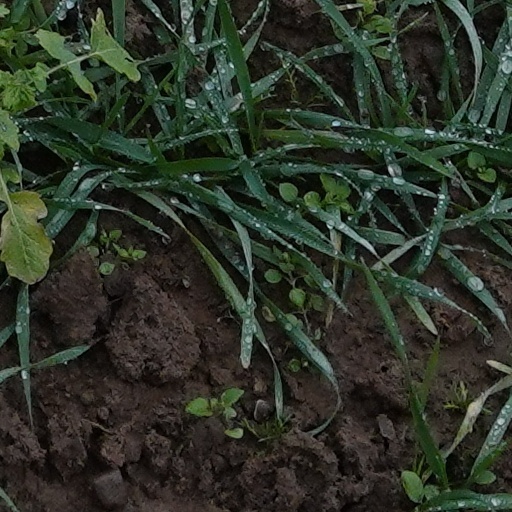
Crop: wheat